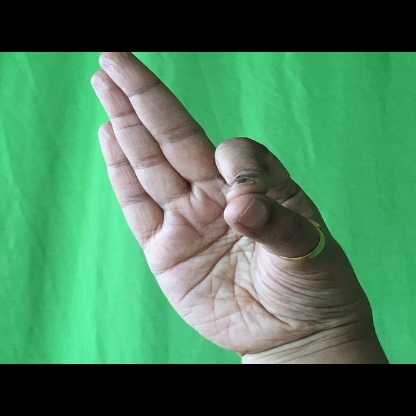
Mudra: Aralam